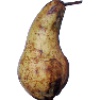
Label: pear_abate